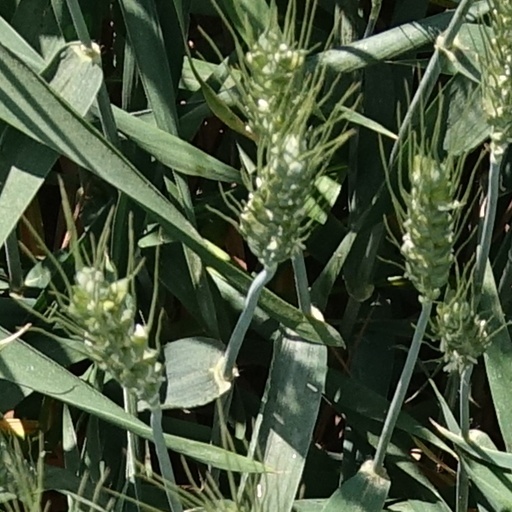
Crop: wheat